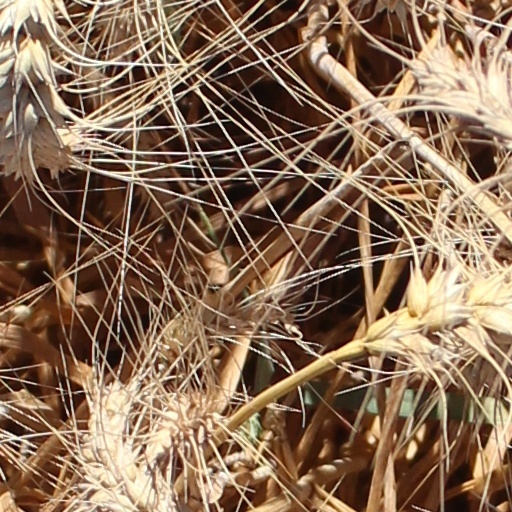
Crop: wheat